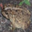
Label: frog